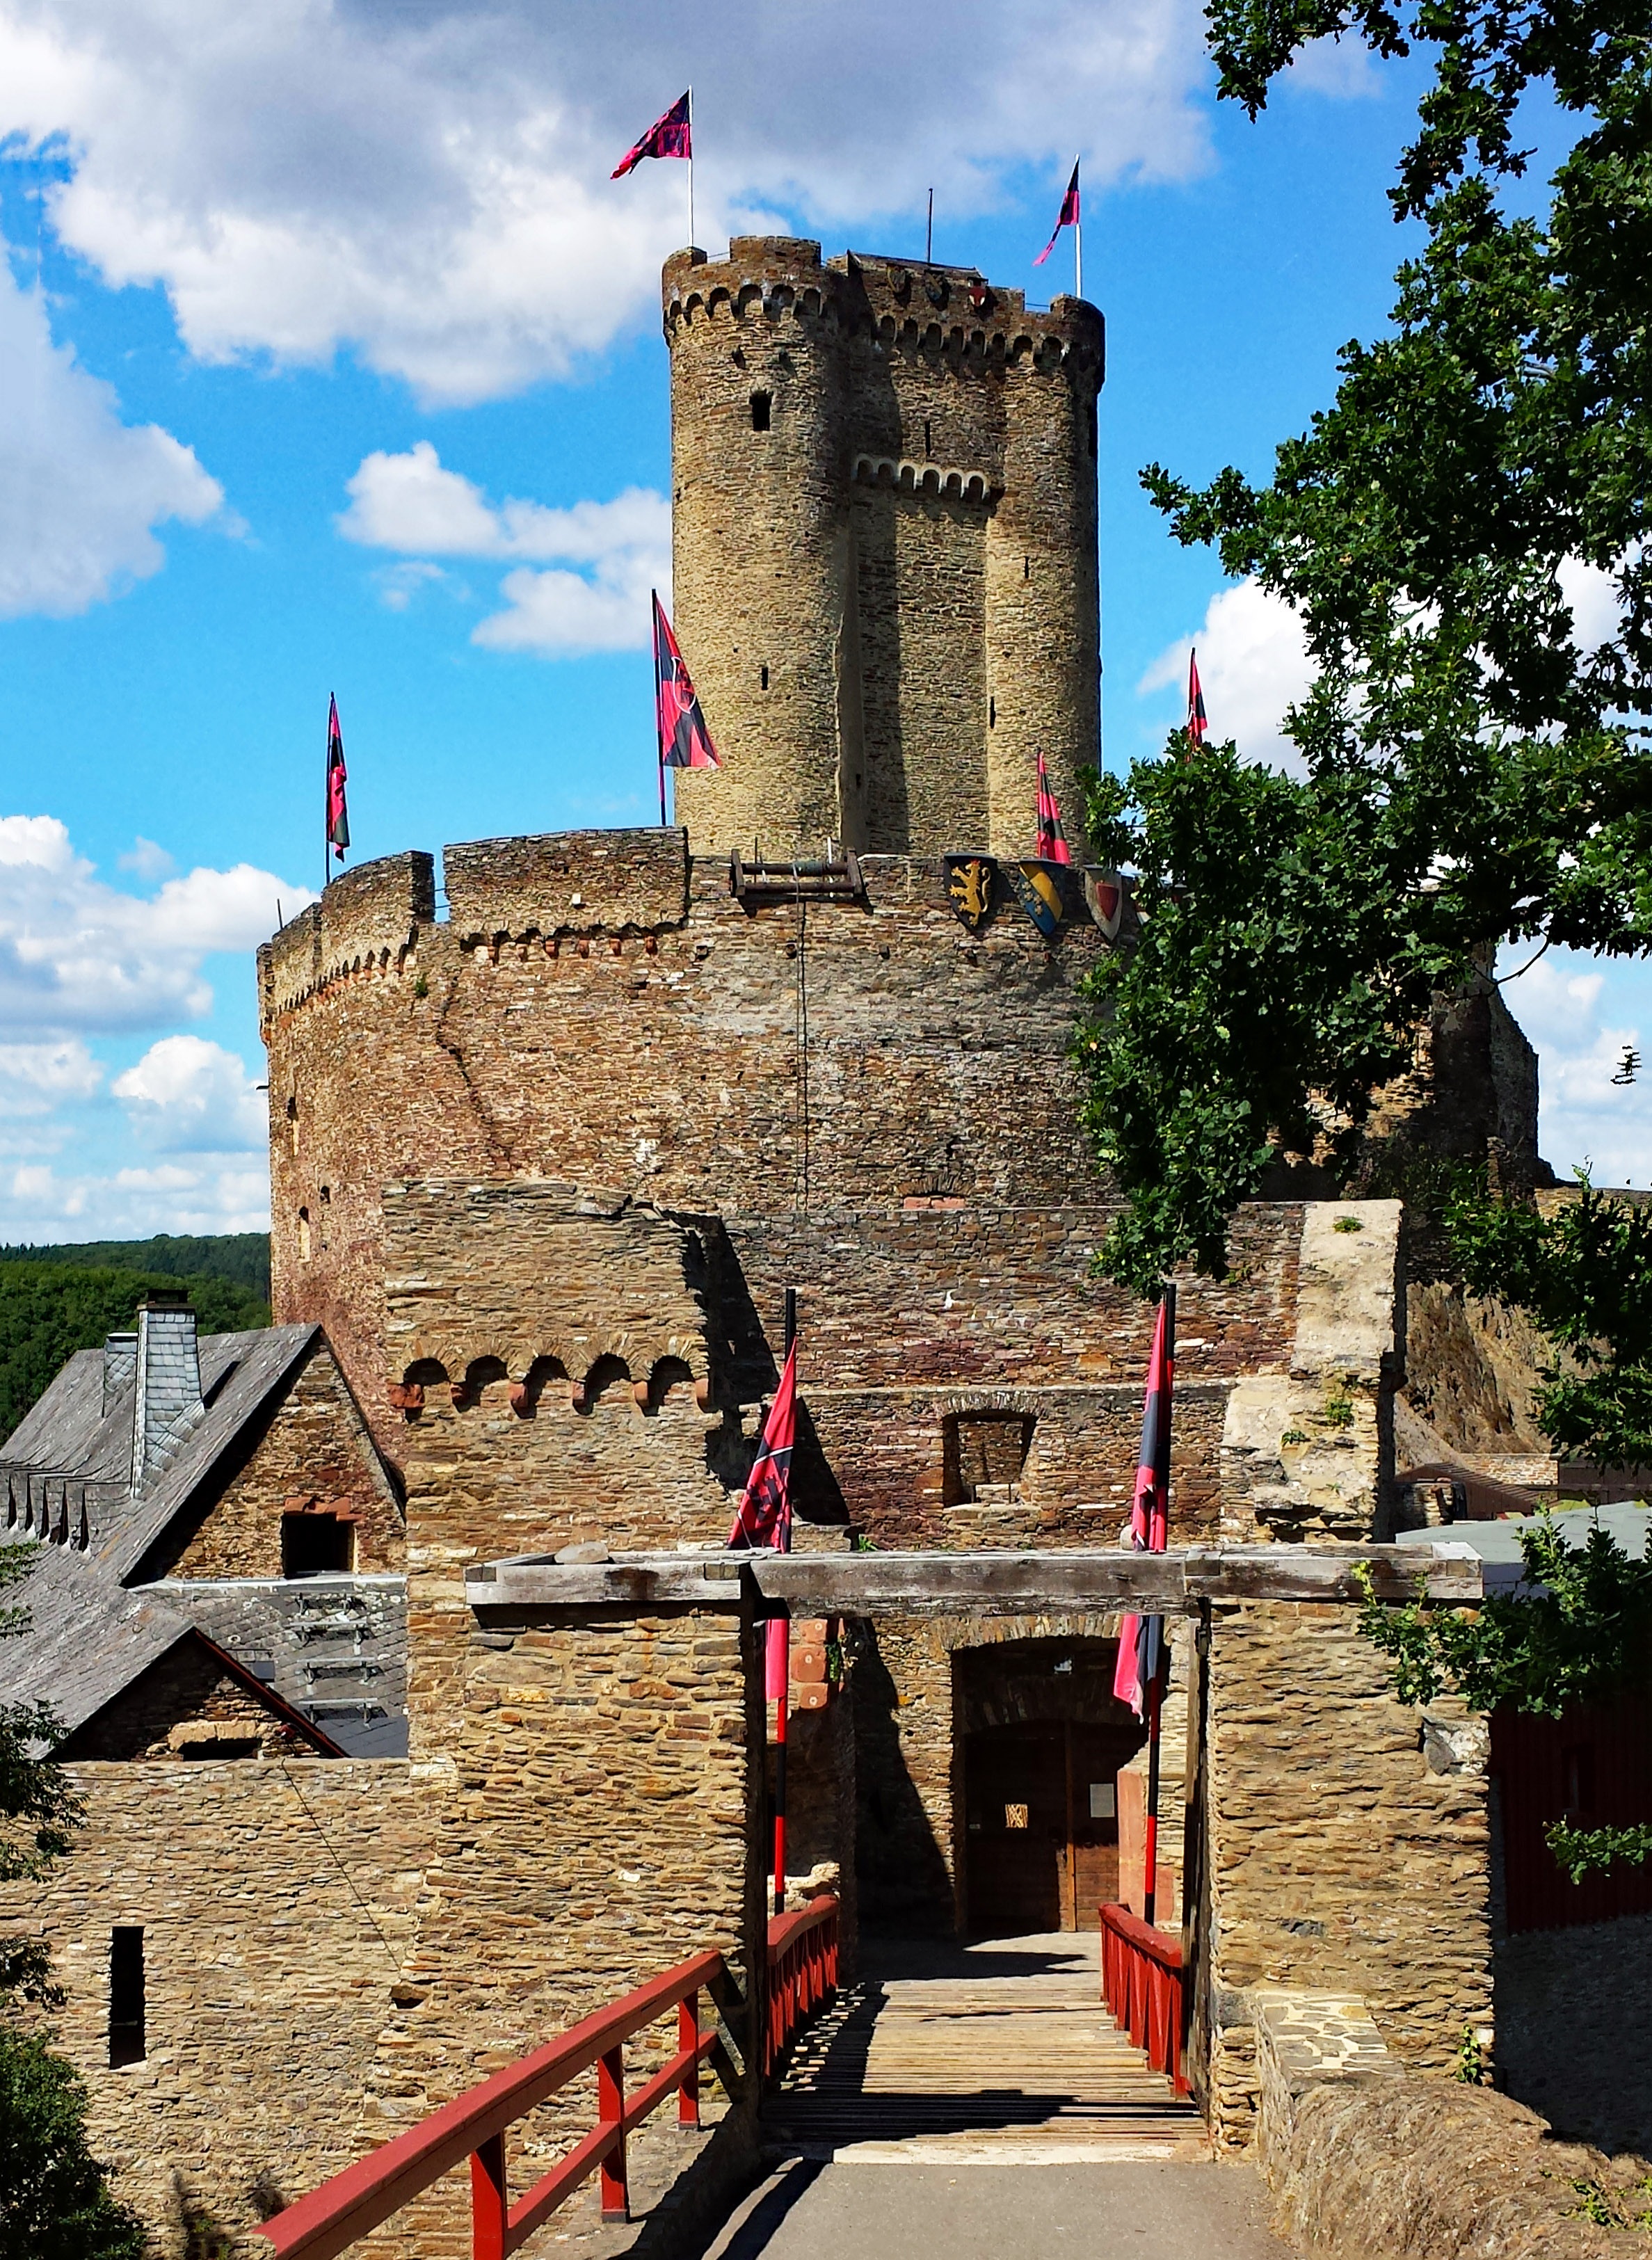
town, building, chateau, wall, village, tower, holiday, castle, landmark, fortification, ruin, tourism, waterway, places of interest, ruins, monastery, germany, middle ages, sachsen, mosel, ancient history, ehrenburg